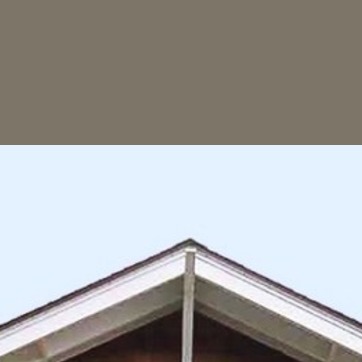
Material: sky